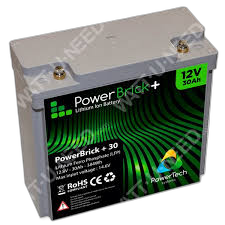
Waste category: battery